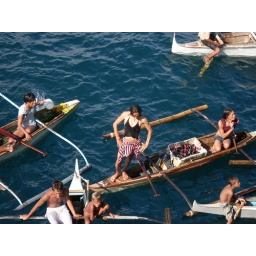
bajao ethnic group in zamboanga, philippines sea port diving coins thrown on the water by ship passengers